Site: brandenburg
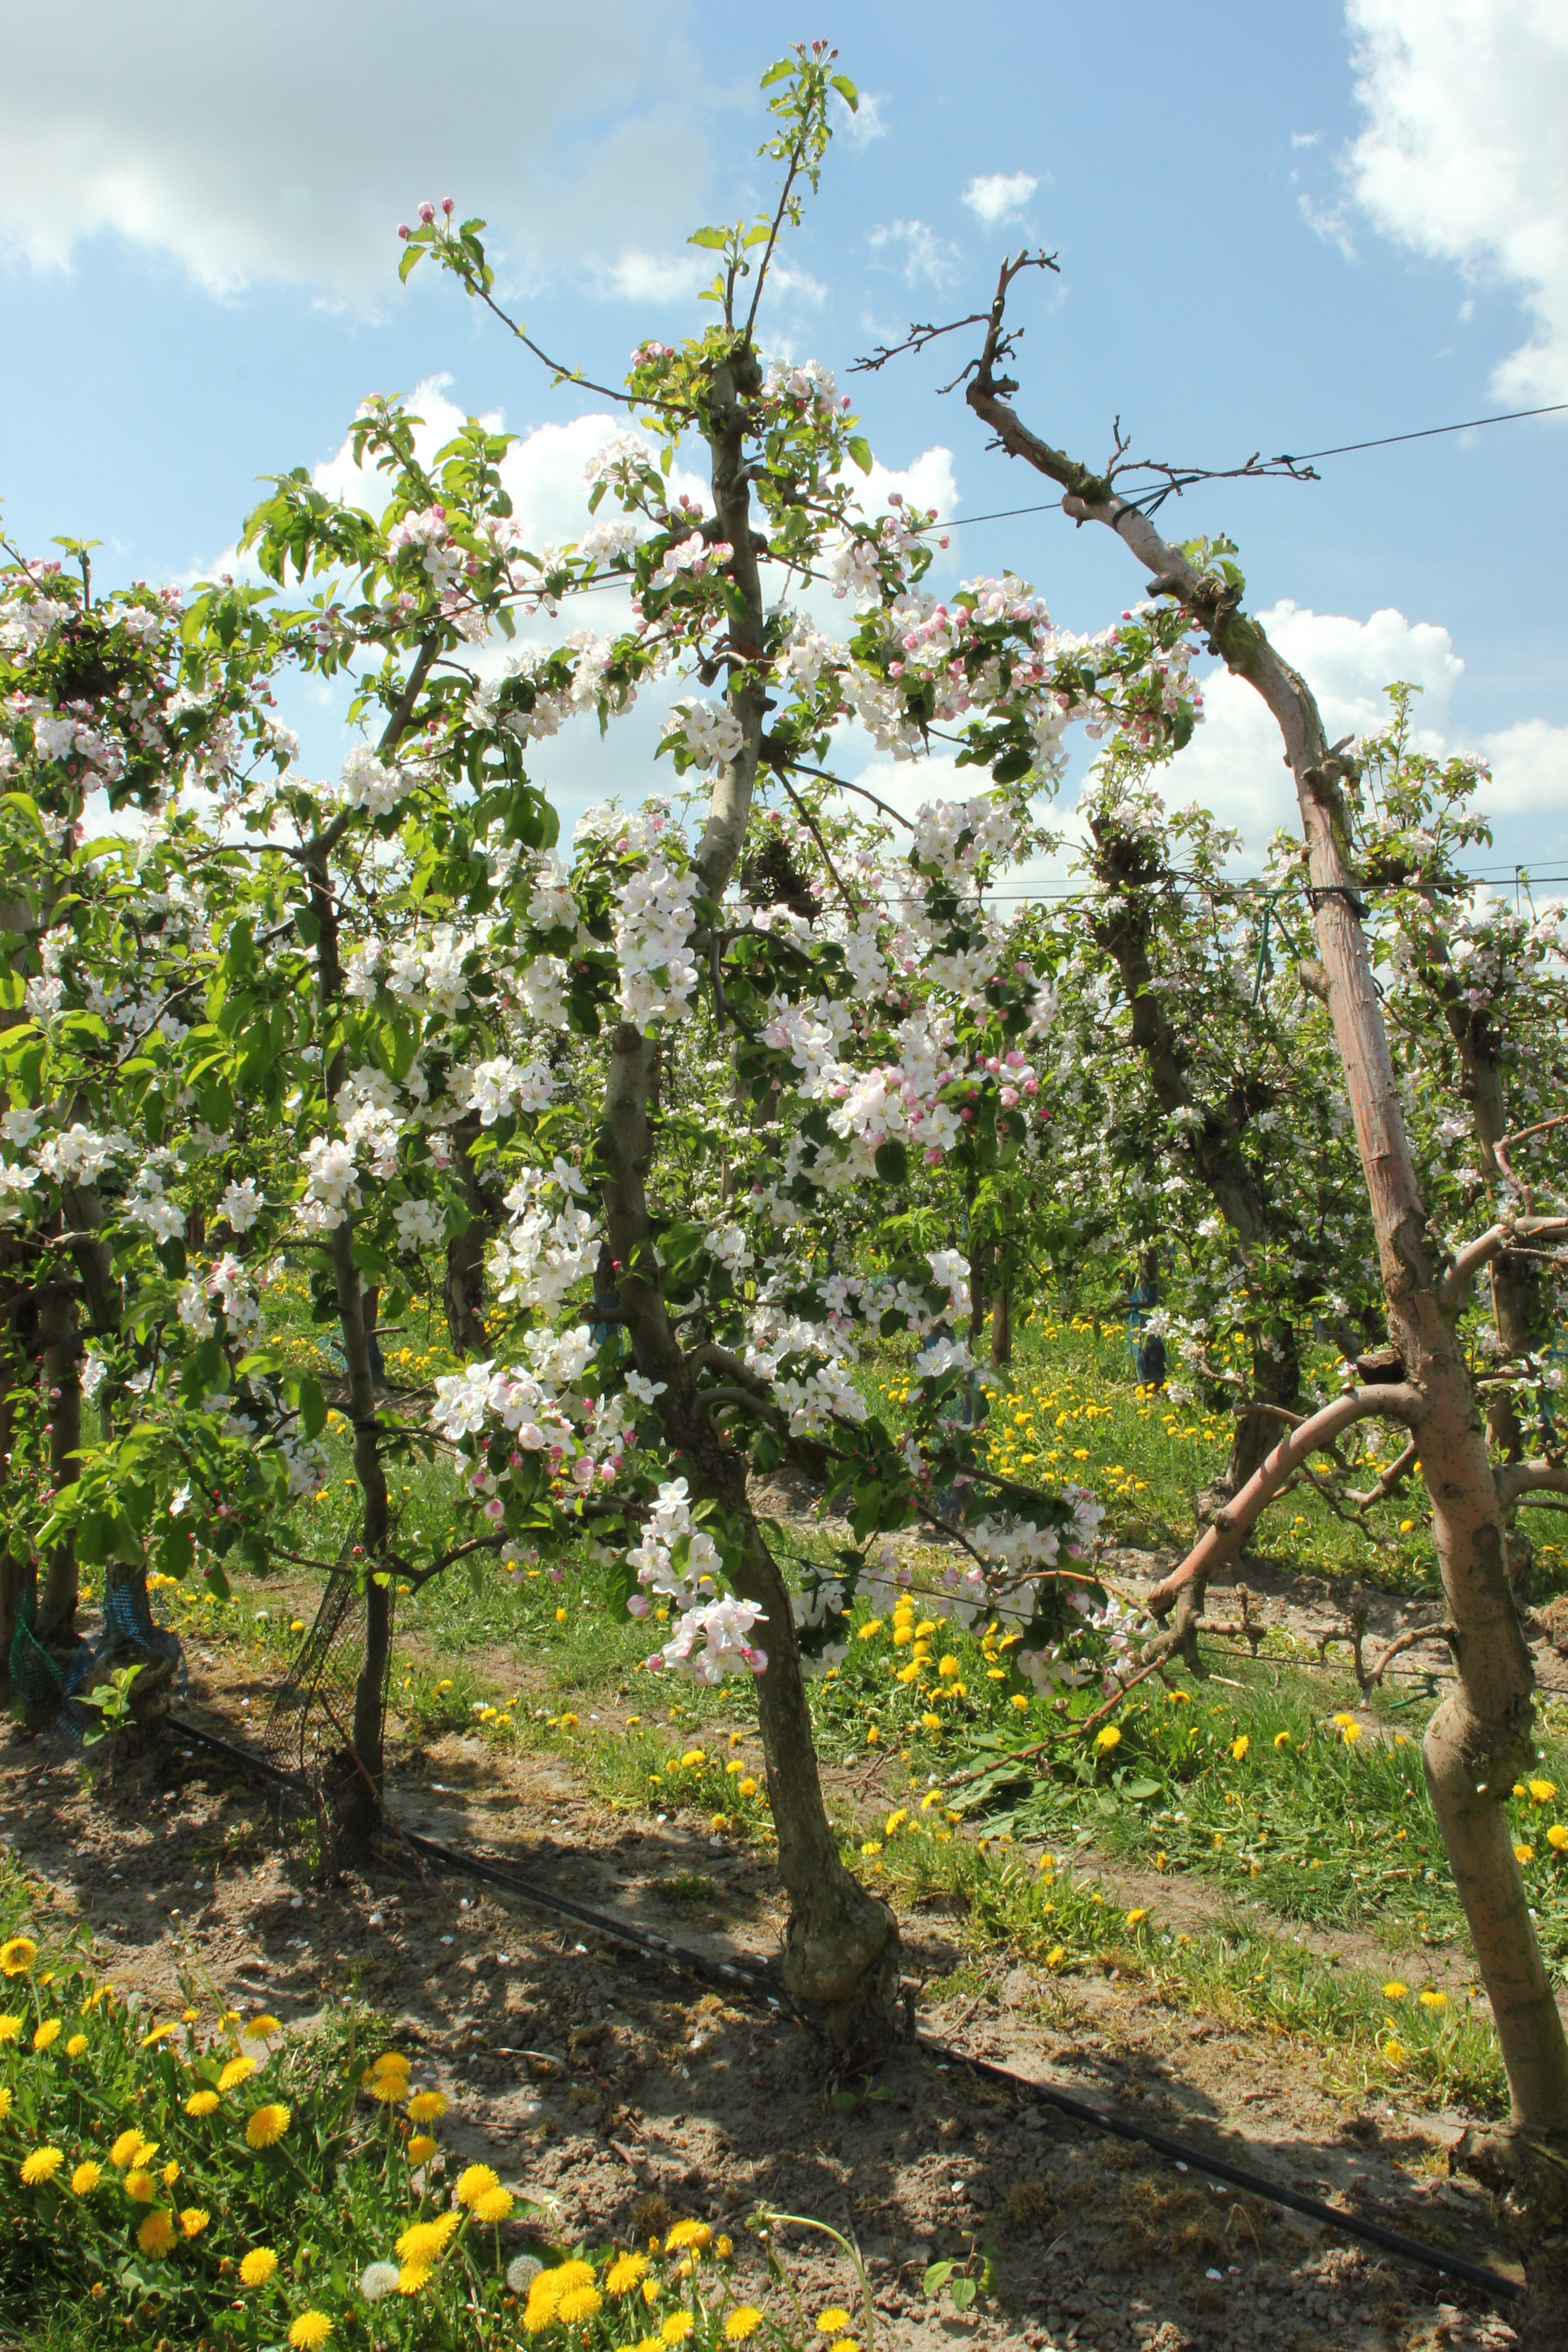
Growth stage (BBCH 65): Flowering